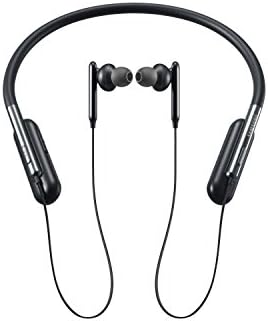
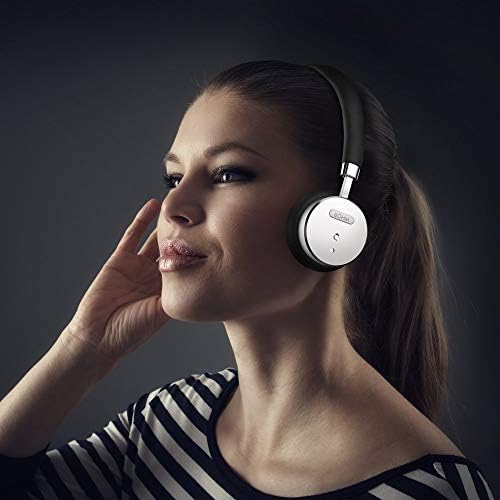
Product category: headphones
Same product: no